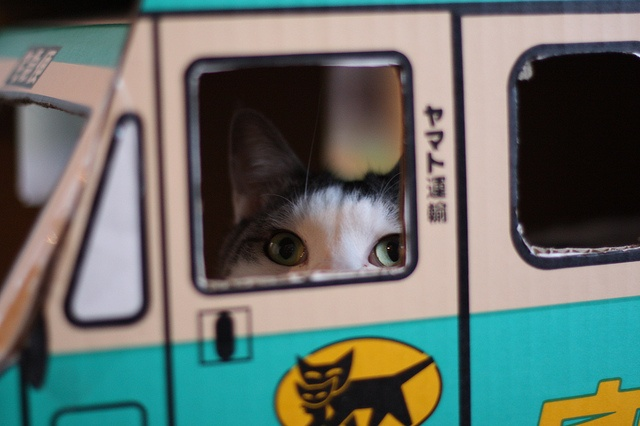
A cat sitting inside of a cat delivery truck.
A cat peeks through the window of a toy truck.
Cat with green eyes peeking out the window of a toy truck.
A car that is looking out the window of a toy truck.
a small toy truck with a cat peering through a window